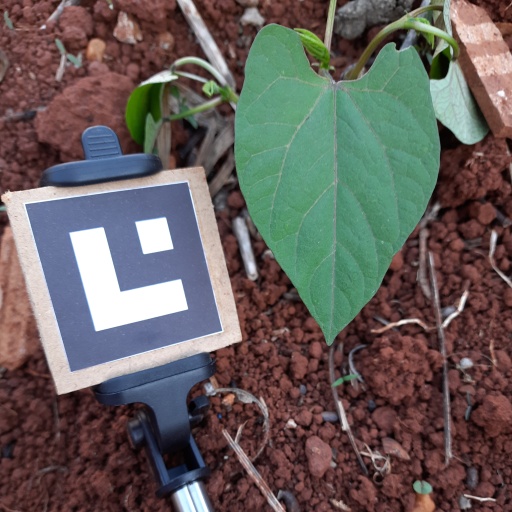
Observations: flat surface, eating holes in the edge, under shade